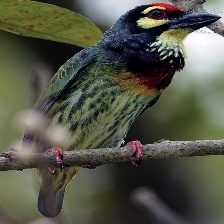
Species: COPPERSMITH BARBET
Scientific name: MEGALAIMA HAEMACEPHALA